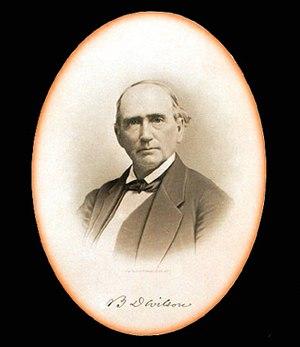
Benjamin Davis Wilson est un homme politique américain, deuxième maire de la ville de Los Angeles du 7 mai 1851 au 4 mai 1852.